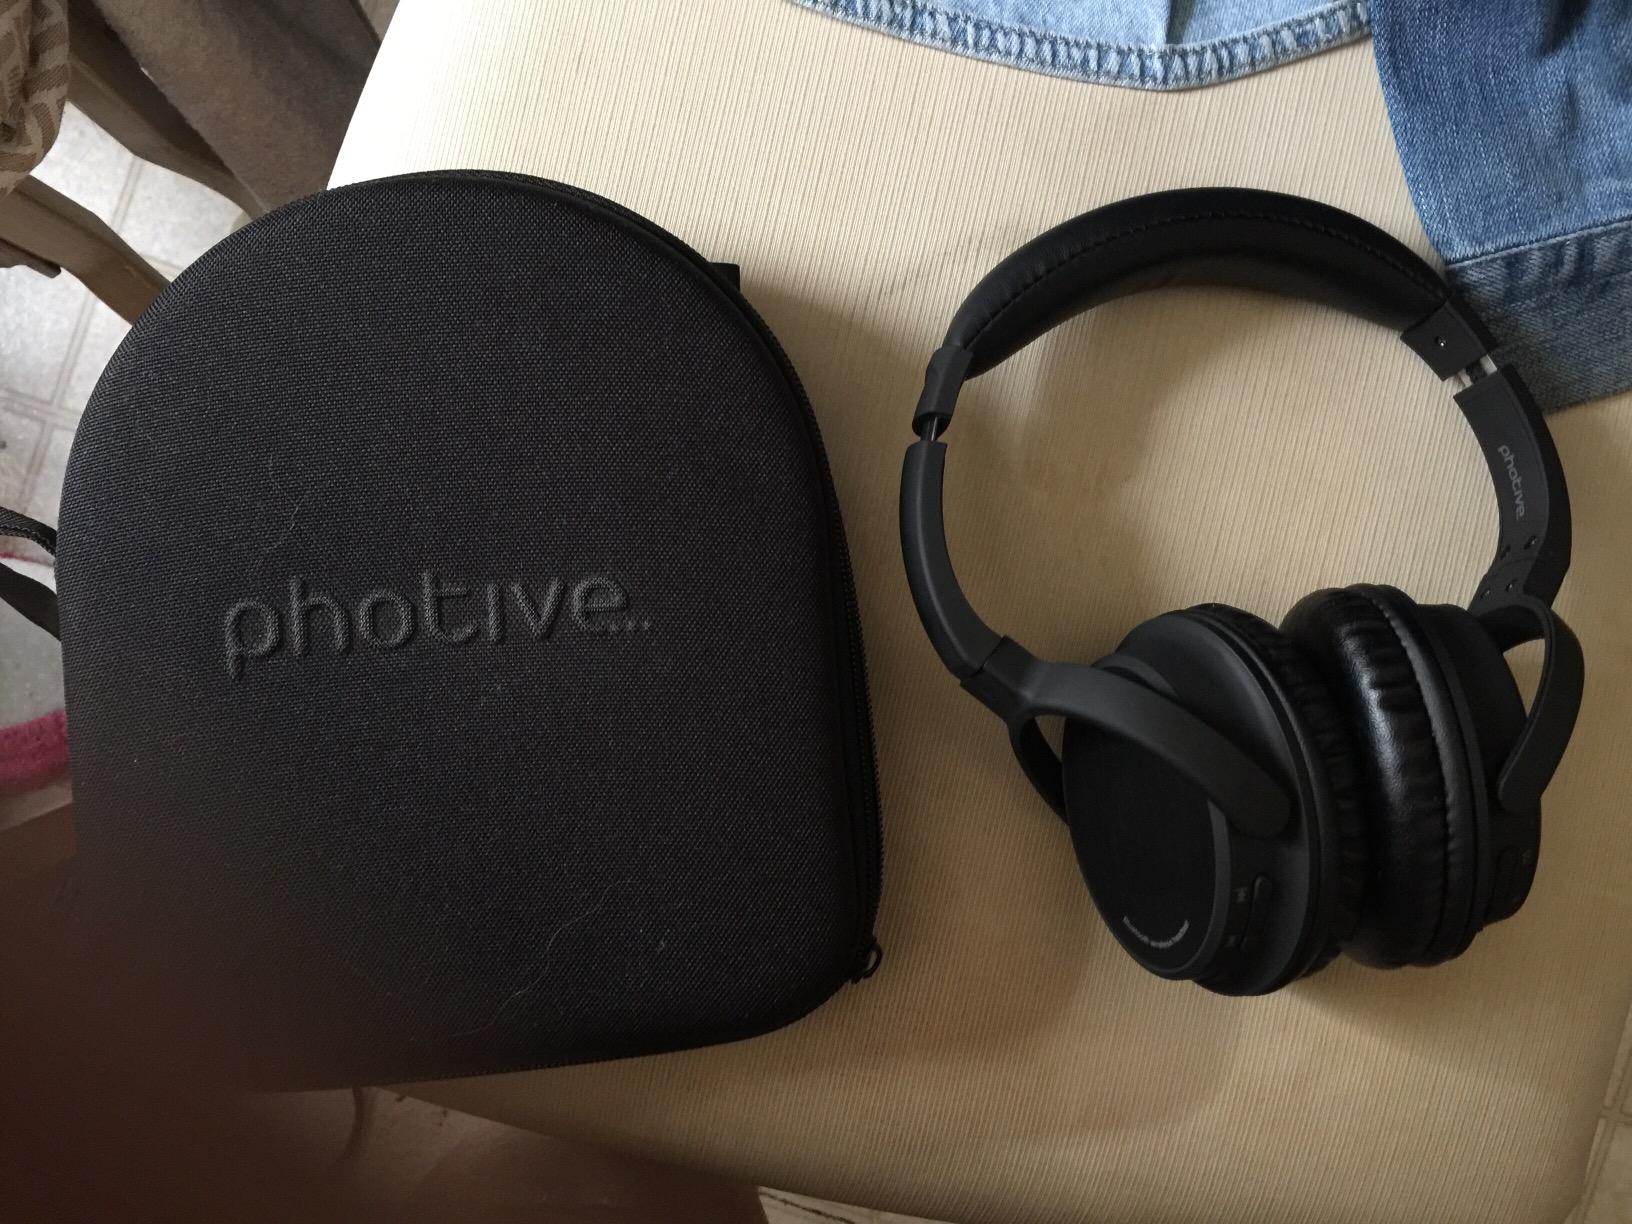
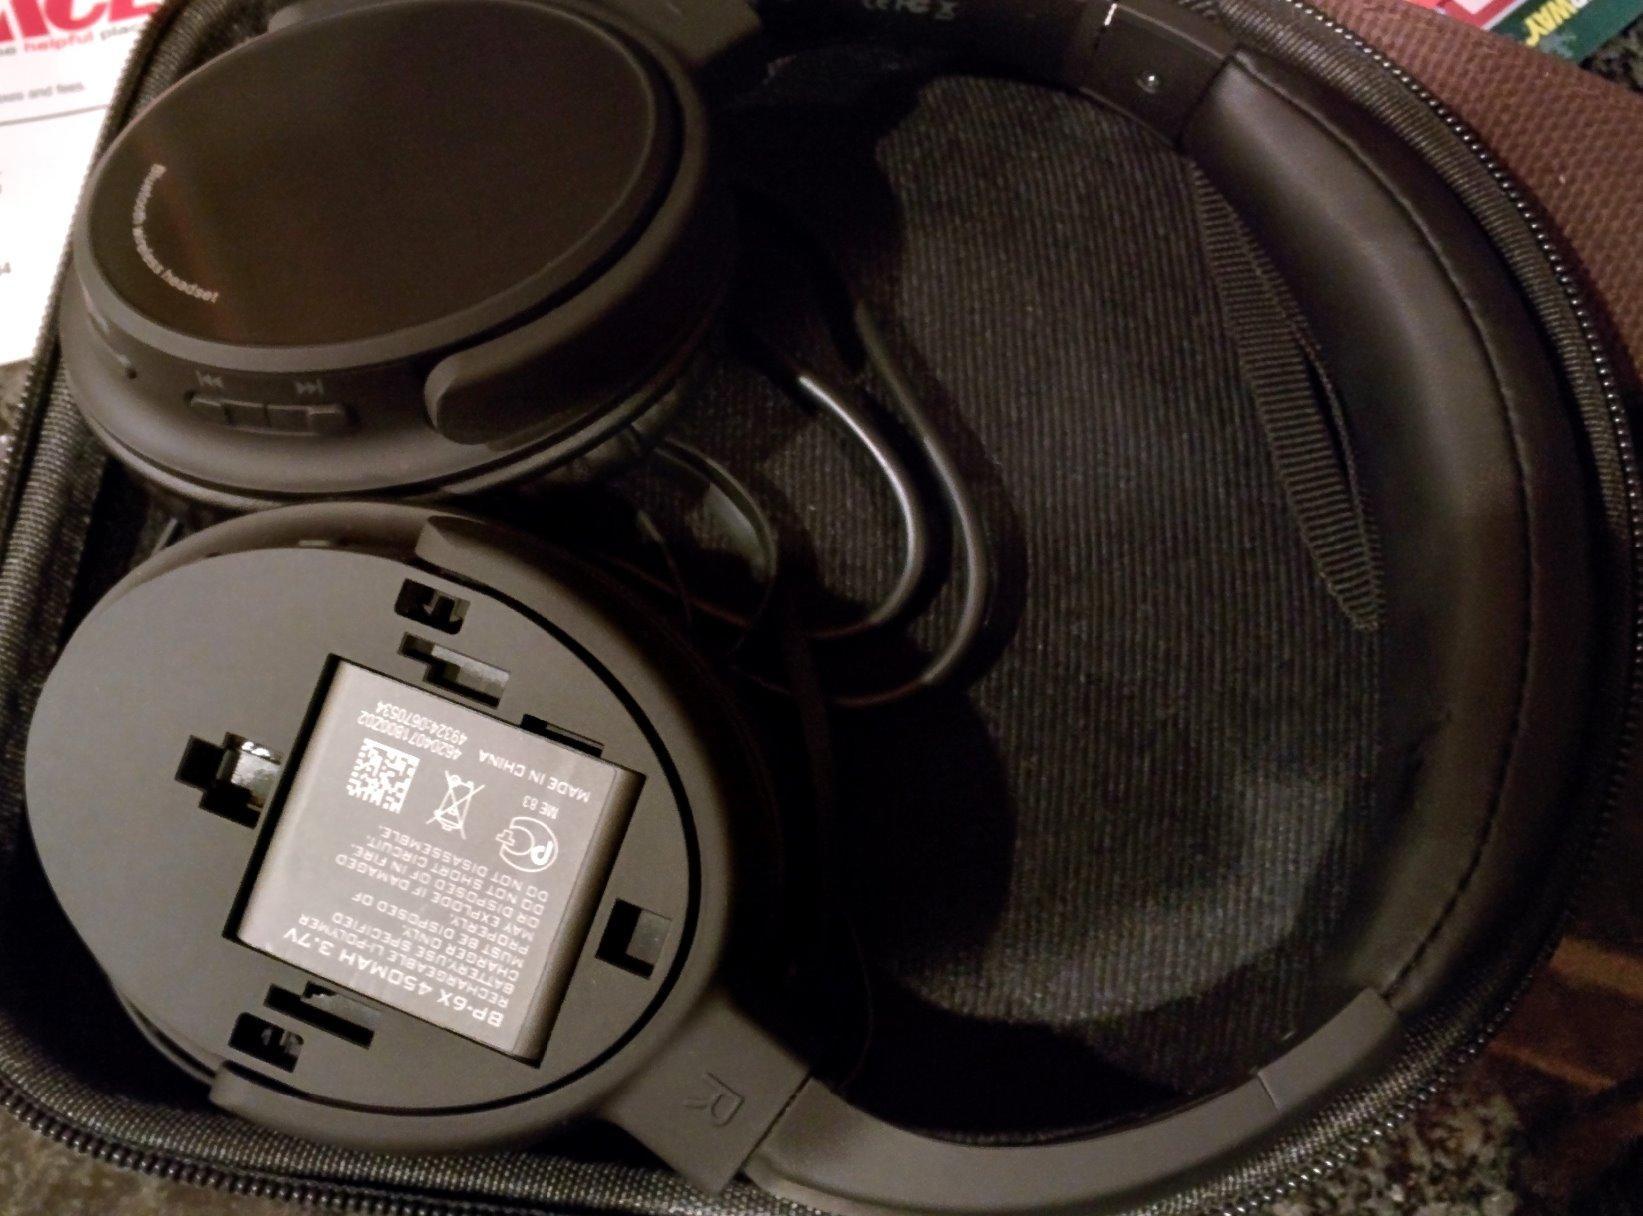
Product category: headphones
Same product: yes